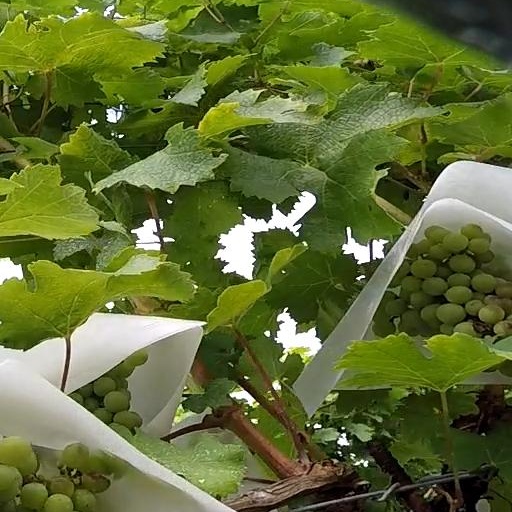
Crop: grape